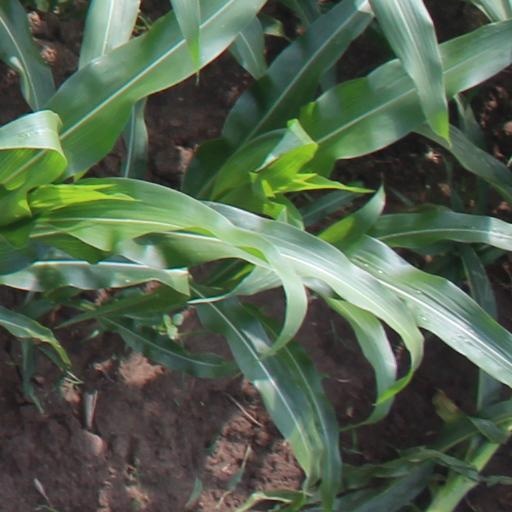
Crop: maize; corn